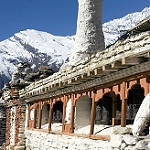
Label: non_damage_buildings_street